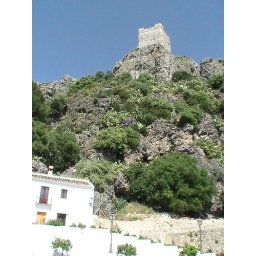
Scenes of Zahara de la Sierra: view over the top of the post office up to the Moorish tower